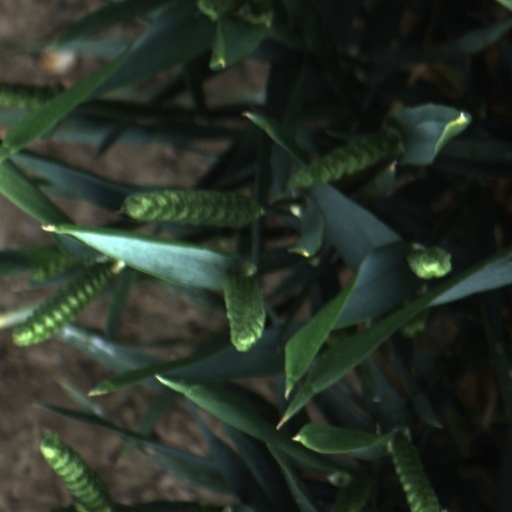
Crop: wheat